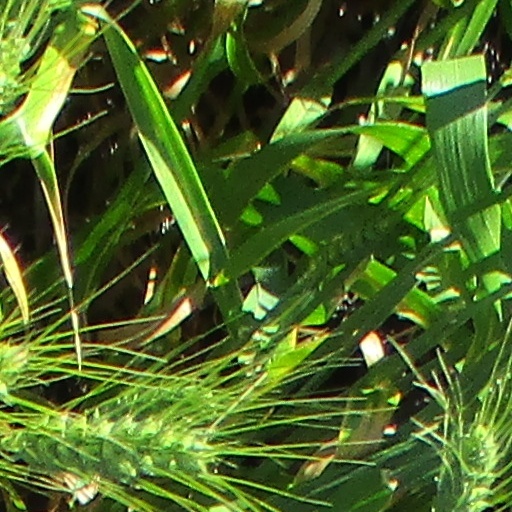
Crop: wheat